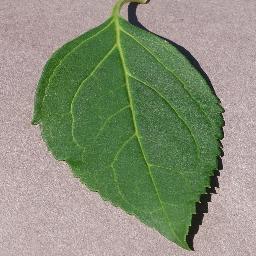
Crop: cherry
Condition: (including_sour)_healthy